Question: What is the clocktower called?
Tambaya: Me ake kiran hasumiyar agogo?
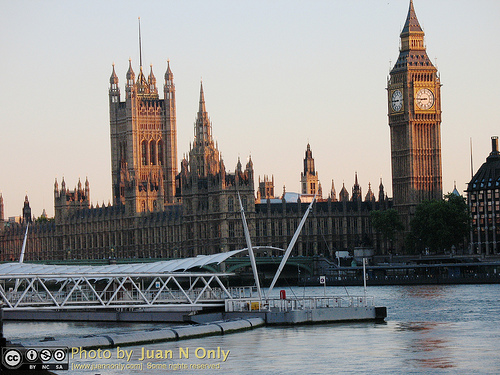
Answer: Big Ben.
Amsa: Big Ben.